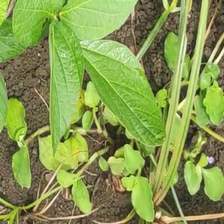
Weed species: Kena_(Commplina_benghalensio)